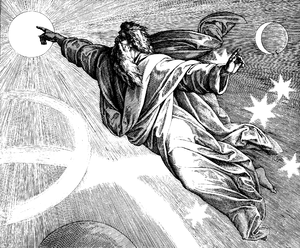
Gravure en bois pour «Die Bibel in Bildern», 1860. Português: 4º dia: Criação do Sol e da Lua. Separação entre dia e noite. Gn: 1:14."